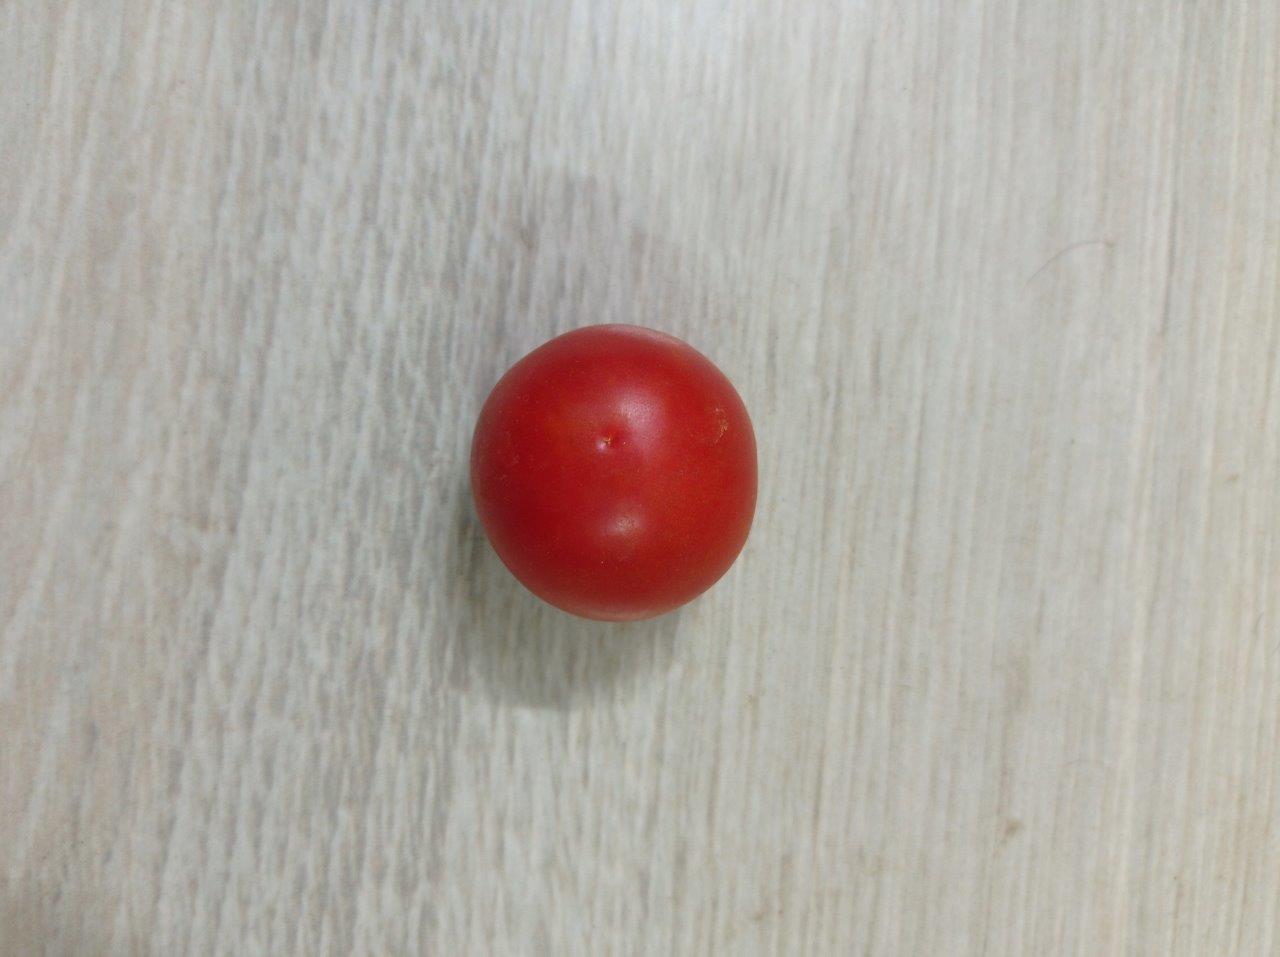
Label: Fresh